Namie Amuro

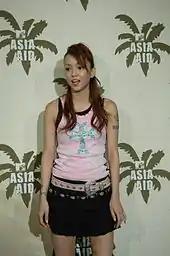
Amuro on the red carpet at MTV Asia Aid in Bangkok in February 2005

Amuro's fifth studio album "Break the Rules" was released on December 20, 2000, and is her final full-length produced album with Komuro. It became her first studio album to miss the top spot, peaking at number two on the Oricon Albums Chart. Amuro's sales started to decline from this release, as the album only shifted 335,000 units in Japan. To promote the studio album, Amuro toured Japan in March 2001, and finished in May that same year. In August, she released the single "Say the Word"; it was her first single that she contributed to songwriting. This was her first single to be released after departing with Komuro, until years later, and was released in part of her upcoming greatest hits album. Since then, she started to produce her own activities. However, in December she worked with Komuro for the last time on "Lovin' It", a single released as part of Avex's Song+Nation charity project. The single featured Japanese rapper Verbal from the music group M-Flo.